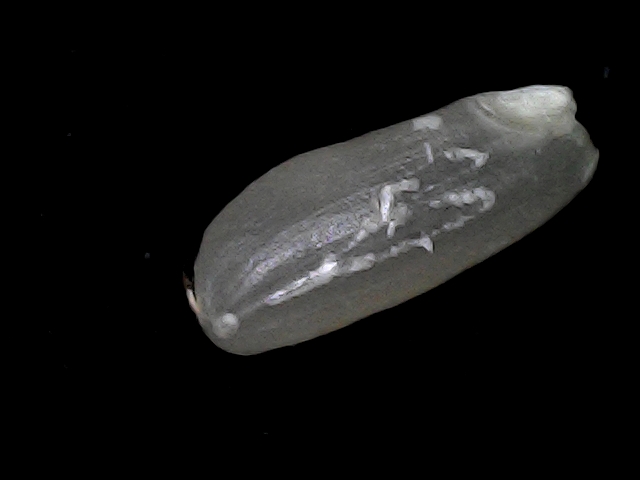
Rice variety: BD49